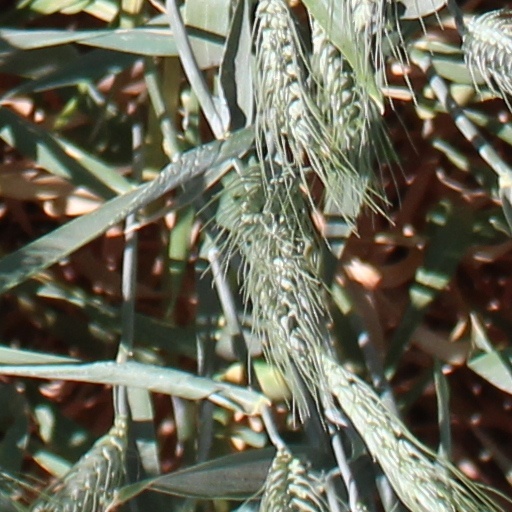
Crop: wheat